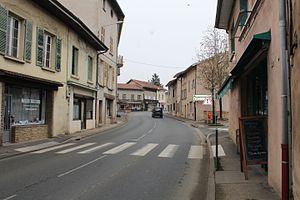
Vue sur la grande rue de Neuville-les-Dames en direction de Bourg-en-Bresse.
Neuville-les-Dames est une commune française, située dans le département de l'Ain en région Auvergne-Rhône-Alpes.